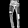
Label: Trouser